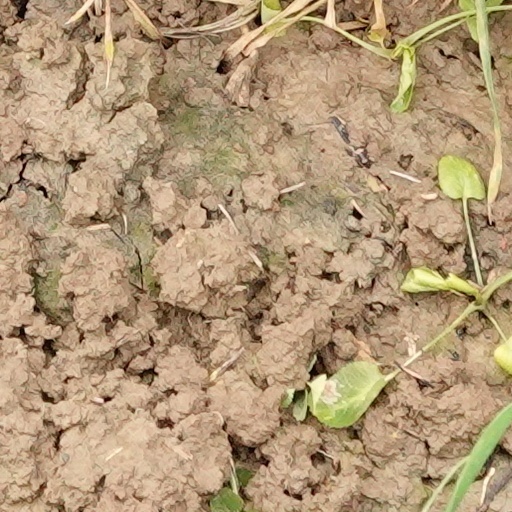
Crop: wheat